Alexander III of Russia

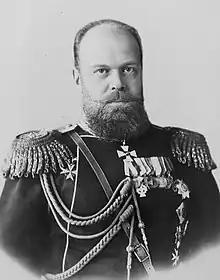
Portrait photograph by Sergey Levitsky, 1885

Alexander III (10 March 18451 November 1894) was Emperor of Russia, King of Congress Poland and Grand Duke of Finland from 13 March 1881 until his death in 1894. He was highly reactionary in domestic affairs and reversed some of the liberal reforms of his father, Alexander II, a policy of "counter-reforms". Under the influence of Konstantin Pobedonostsev (1827–1907), he acted to maximize his autocratic powers.